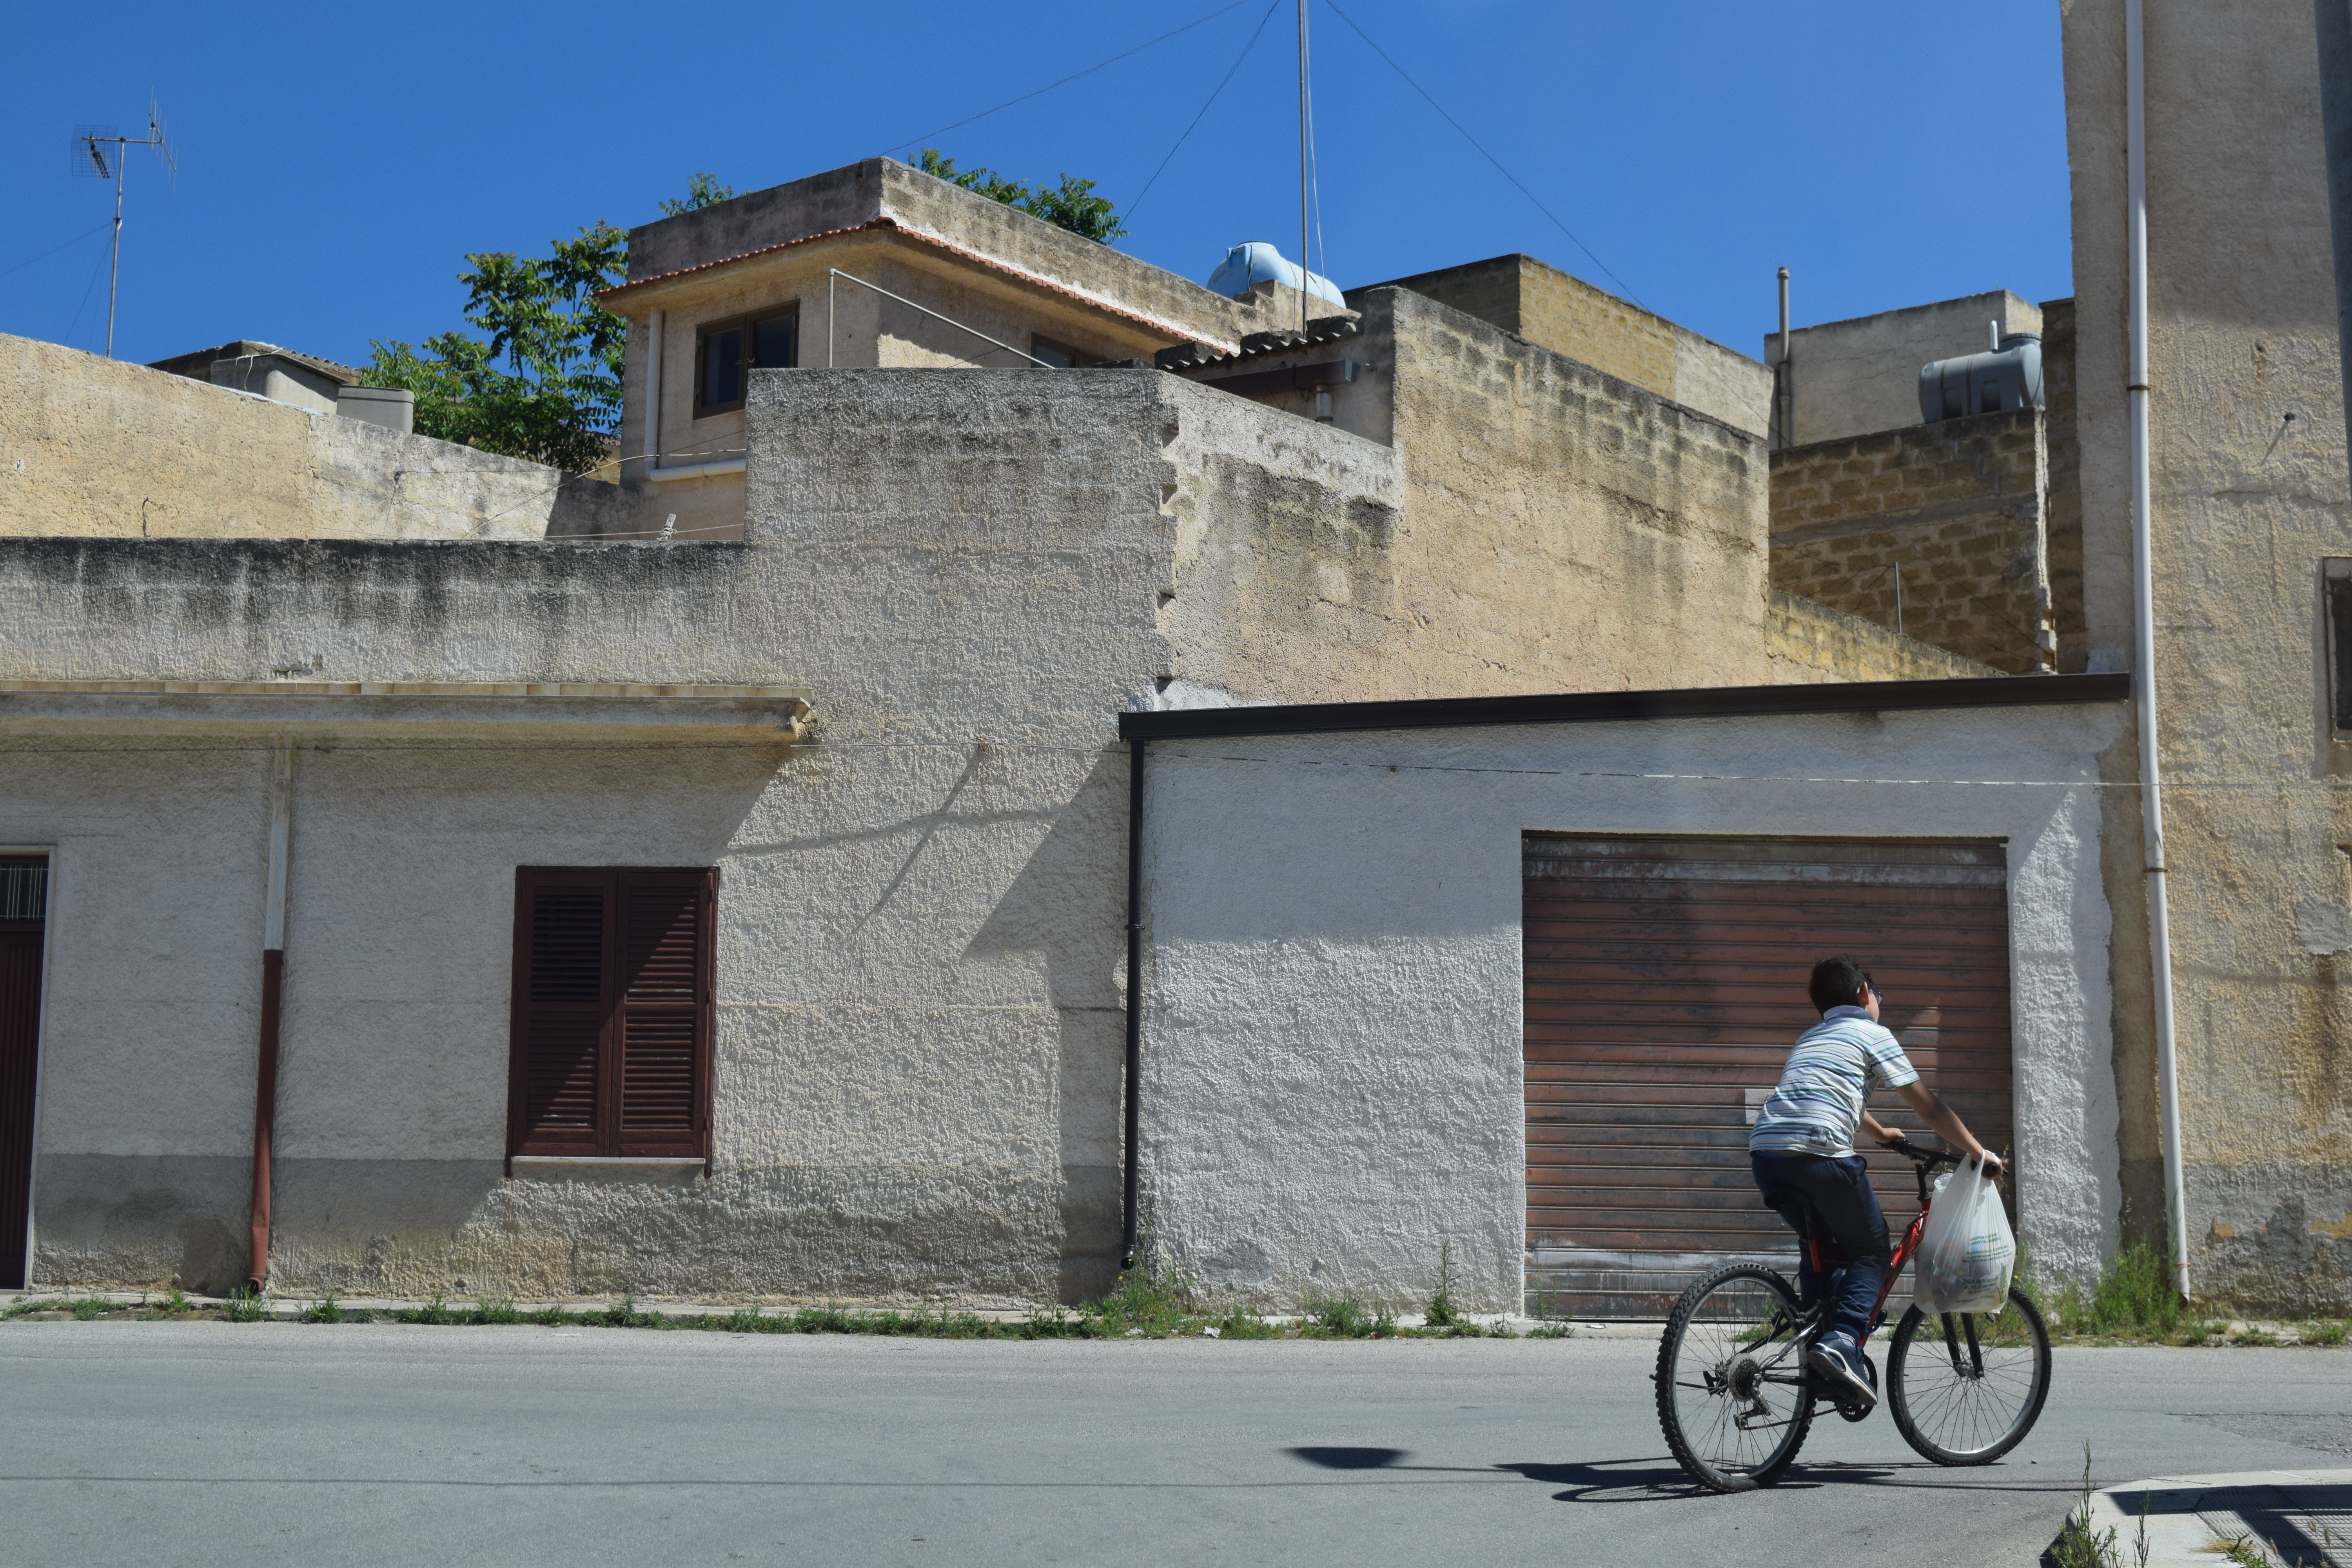
architecture, sun, street, arid, town, bike, city, alone, dry, village, mediterranean, child, facade, shopping, tourism, heat, extinct, neighbourhood, urban area, human settlement